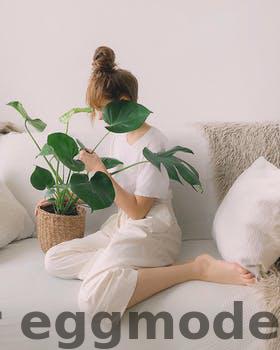
Label: Watermark